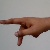
The image shows a hand gesture representing the letter 'P' in Indian Sign Language.